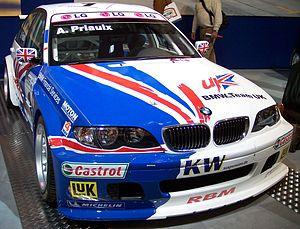
Racing Bart Mampaey est une écurie de course automobile belge basée à Malines et fondée en 1994 par Bart Mampaey pour participer aux compétitions de voitures de tourisme.
La BMW série 3 est une gamme de voitures berlines et coupés conçus par le constructeur allemand BMW. Cette série prend la succession en mai 1975 de la BMW 2002, reprenant la plupart de ses caractéristiques, tout en lui ajoutant de nombreuses évolutions, notamment au niveau des moteurs. La série 3 était autrefois le plus petit modèle fabriquée par BMW, avant que la place soit prise par la Série 1 en 2004. C'est également le modèle le plus vendu au monde en 2005 dans la catégorie des voitures de luxe de milieu de gamme, comptant ainsi pour près de 40 % des ventes du constructeur germanique.